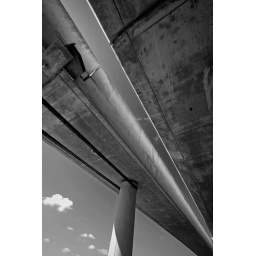
Vacation is over so it's back to the boring gray bridge for me.